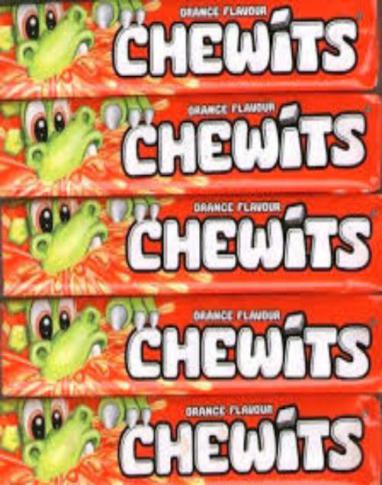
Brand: chewits
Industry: Food